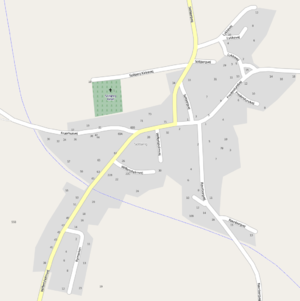
Solbjerg (Rebild Kommune)
Kort over Solbjerg
Solbjerg er en landsby i det østlige Himmerland Bebyggelsen har ca. 200 indbyggere, byen ligger i Solbjerg Sogn, Rebild Kommune og Region Nordjylland. I Landsbyen finder man Solbjerg Kirke, Solbjerg Borgerforening og Solbjerg Forsamlingshus